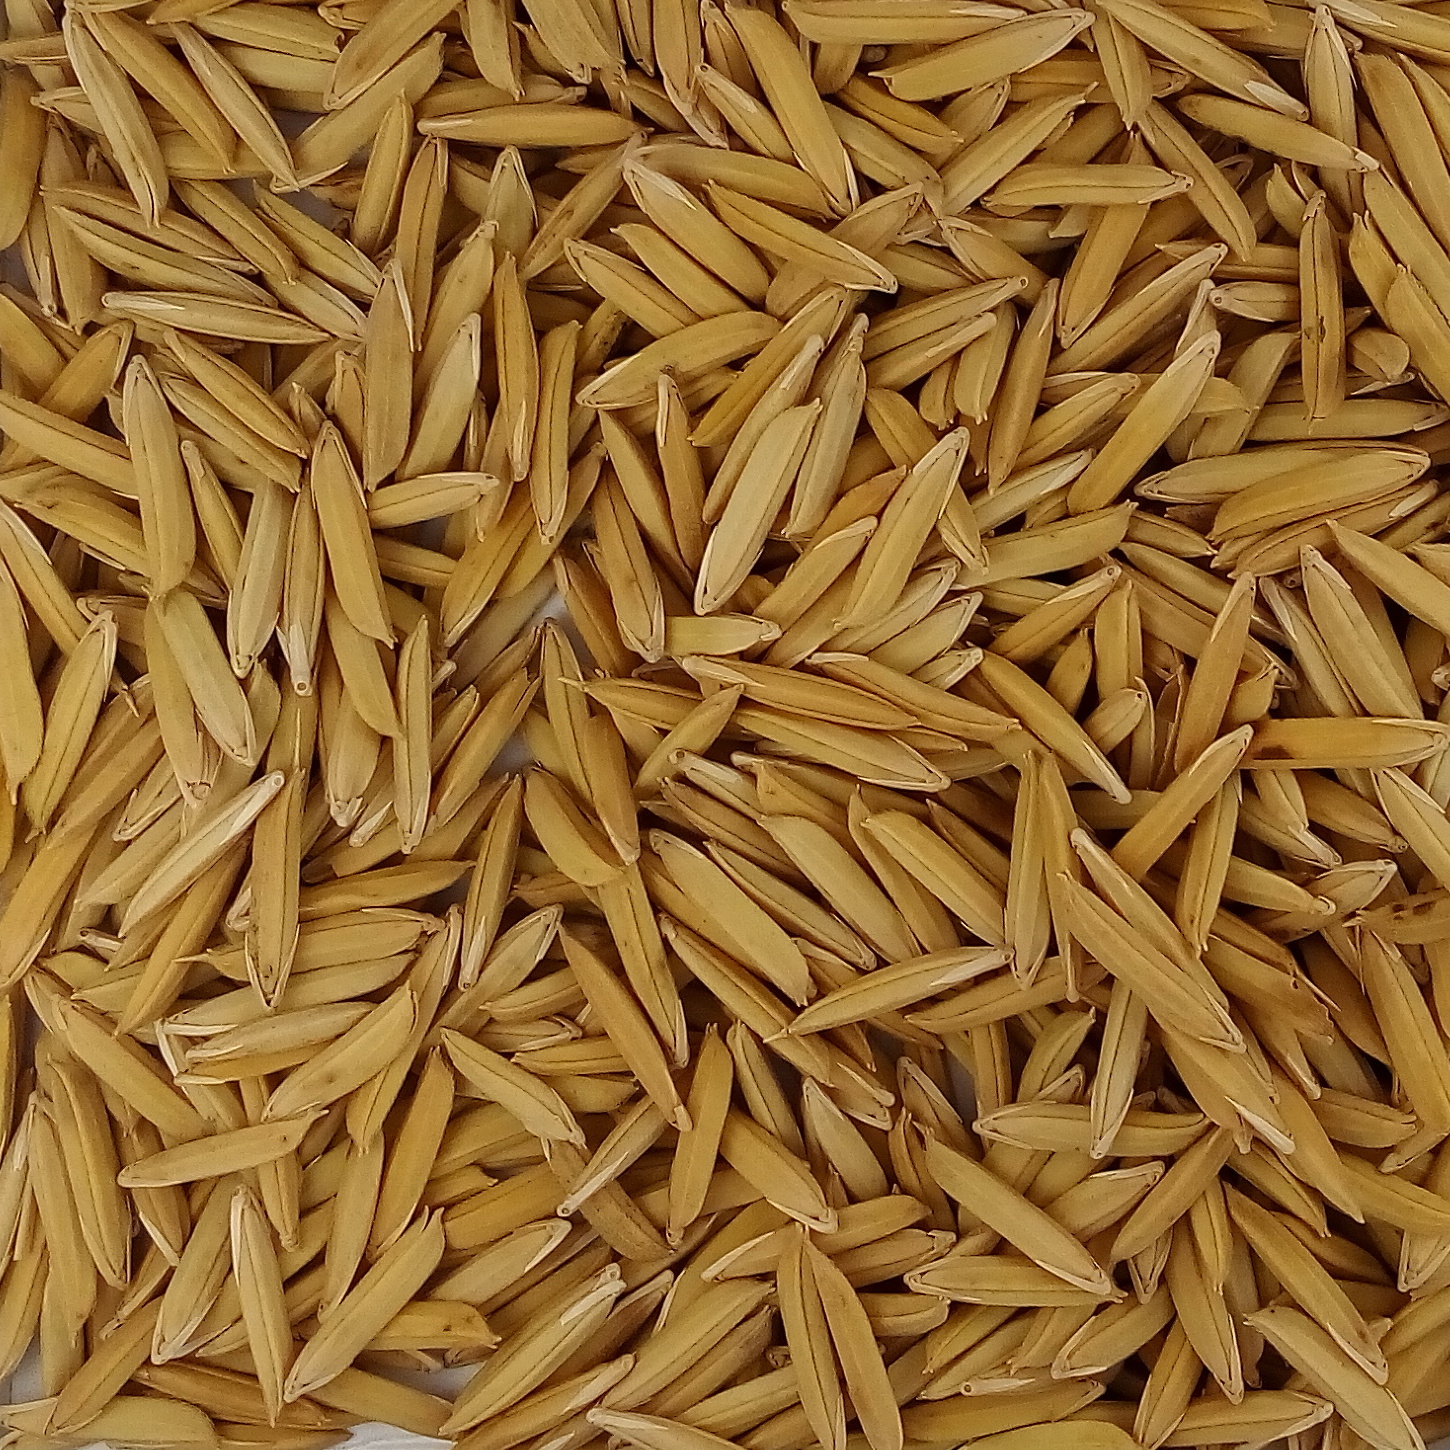
Rice seed variety: 1718